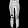
Label: Trouser